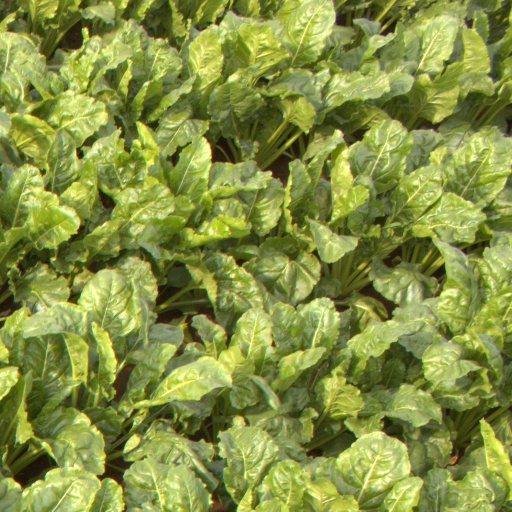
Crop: sugar beet